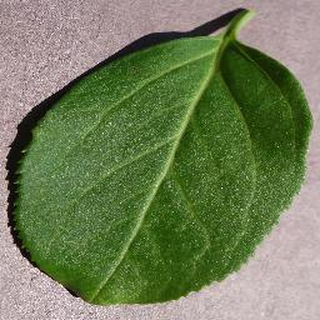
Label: healthy_cherry